Claudio Ridolfi

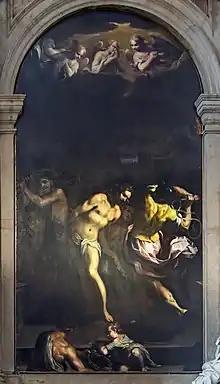
" Flogging" - Sant'Anastasia (Verona)

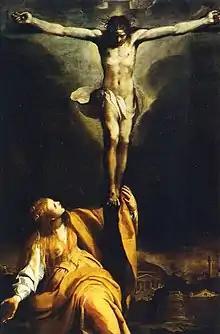
"Mary Magdalene at the foot of the Cross". Santa Maria in Portuno, Corinaldo

Claudio Ridolfi (1560–1644), also known as Claudio Veronese, was an Italian painter of the Renaissance period.